IF Elfsborg

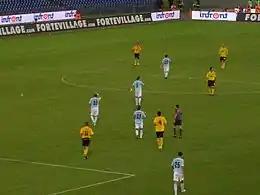
S.S Lazio–Elfsborg at the Stadio Olimpico in Rome, Europa League play-off 2009.

Elfsborgs tenure in European football began in 1961 after winning national championship. The same year they qualified to the current UEFA Intertoto Cup. Elfsborg first resistance ever in a European Cup was against the German SC Tasmania 1900 Berlin, which they won with 2–3 away and a stunning 5–2 at home. The second match was against the classic Swiss team FC Basel, which began with a 1–2 loss at home but Elfsborg gathered forces and won in the returning game with 3–6 after a hat-trick by Henry Larsson. The last and final match was against the hard to beat Sparta Rotterdam who before they faced Elfsborg had not lost a single game, the Dutch proved to be too difficult, it ended in a 2–5 loss at home and 4–3 away loss. But despite the loss Elfsborg ended as runners-up being the second team in the group and the tournament's big winner was Henry Larsson with his 8 goals and Lars Råberg with 6 his goals. Five years later, in 1966, Elfsborg continued their adventures in Europe and the UEFA Intertoto Cup. The first opponent was the German team Borussia Neunkirchen, a match which Elfsborg won both home and away with a total of 4–1. The second match against VSS Košice became a very different story, they lost 3–0 away and then crushed the opponents with 6–0 at home, after a hat-trick by Roger Carlsson. In the final group stage match against leaders Vorwärts Berlin was lost with 2–0 in both matches which meant that Elfsborg finally ended as third in the group.